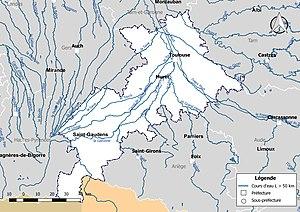
Carte des cours d'eau de longueur supérieure à 50 km drainant le département de la Haute-Garonne (France).
La liste des cours d'eau de la Haute-Garonne présente les principaux cours d'eau traversant pour tout ou partie le territoire du département français de la Haute-Garonne dans la région Occitanie. Plus de 3 600 cours d'eau sont recensés en 2014 dans le référentiel national BD Carthage sur le territoire départemental, dont 116 cours d'eau naturels et cinq canaux de longueur supérieure à 10 km.